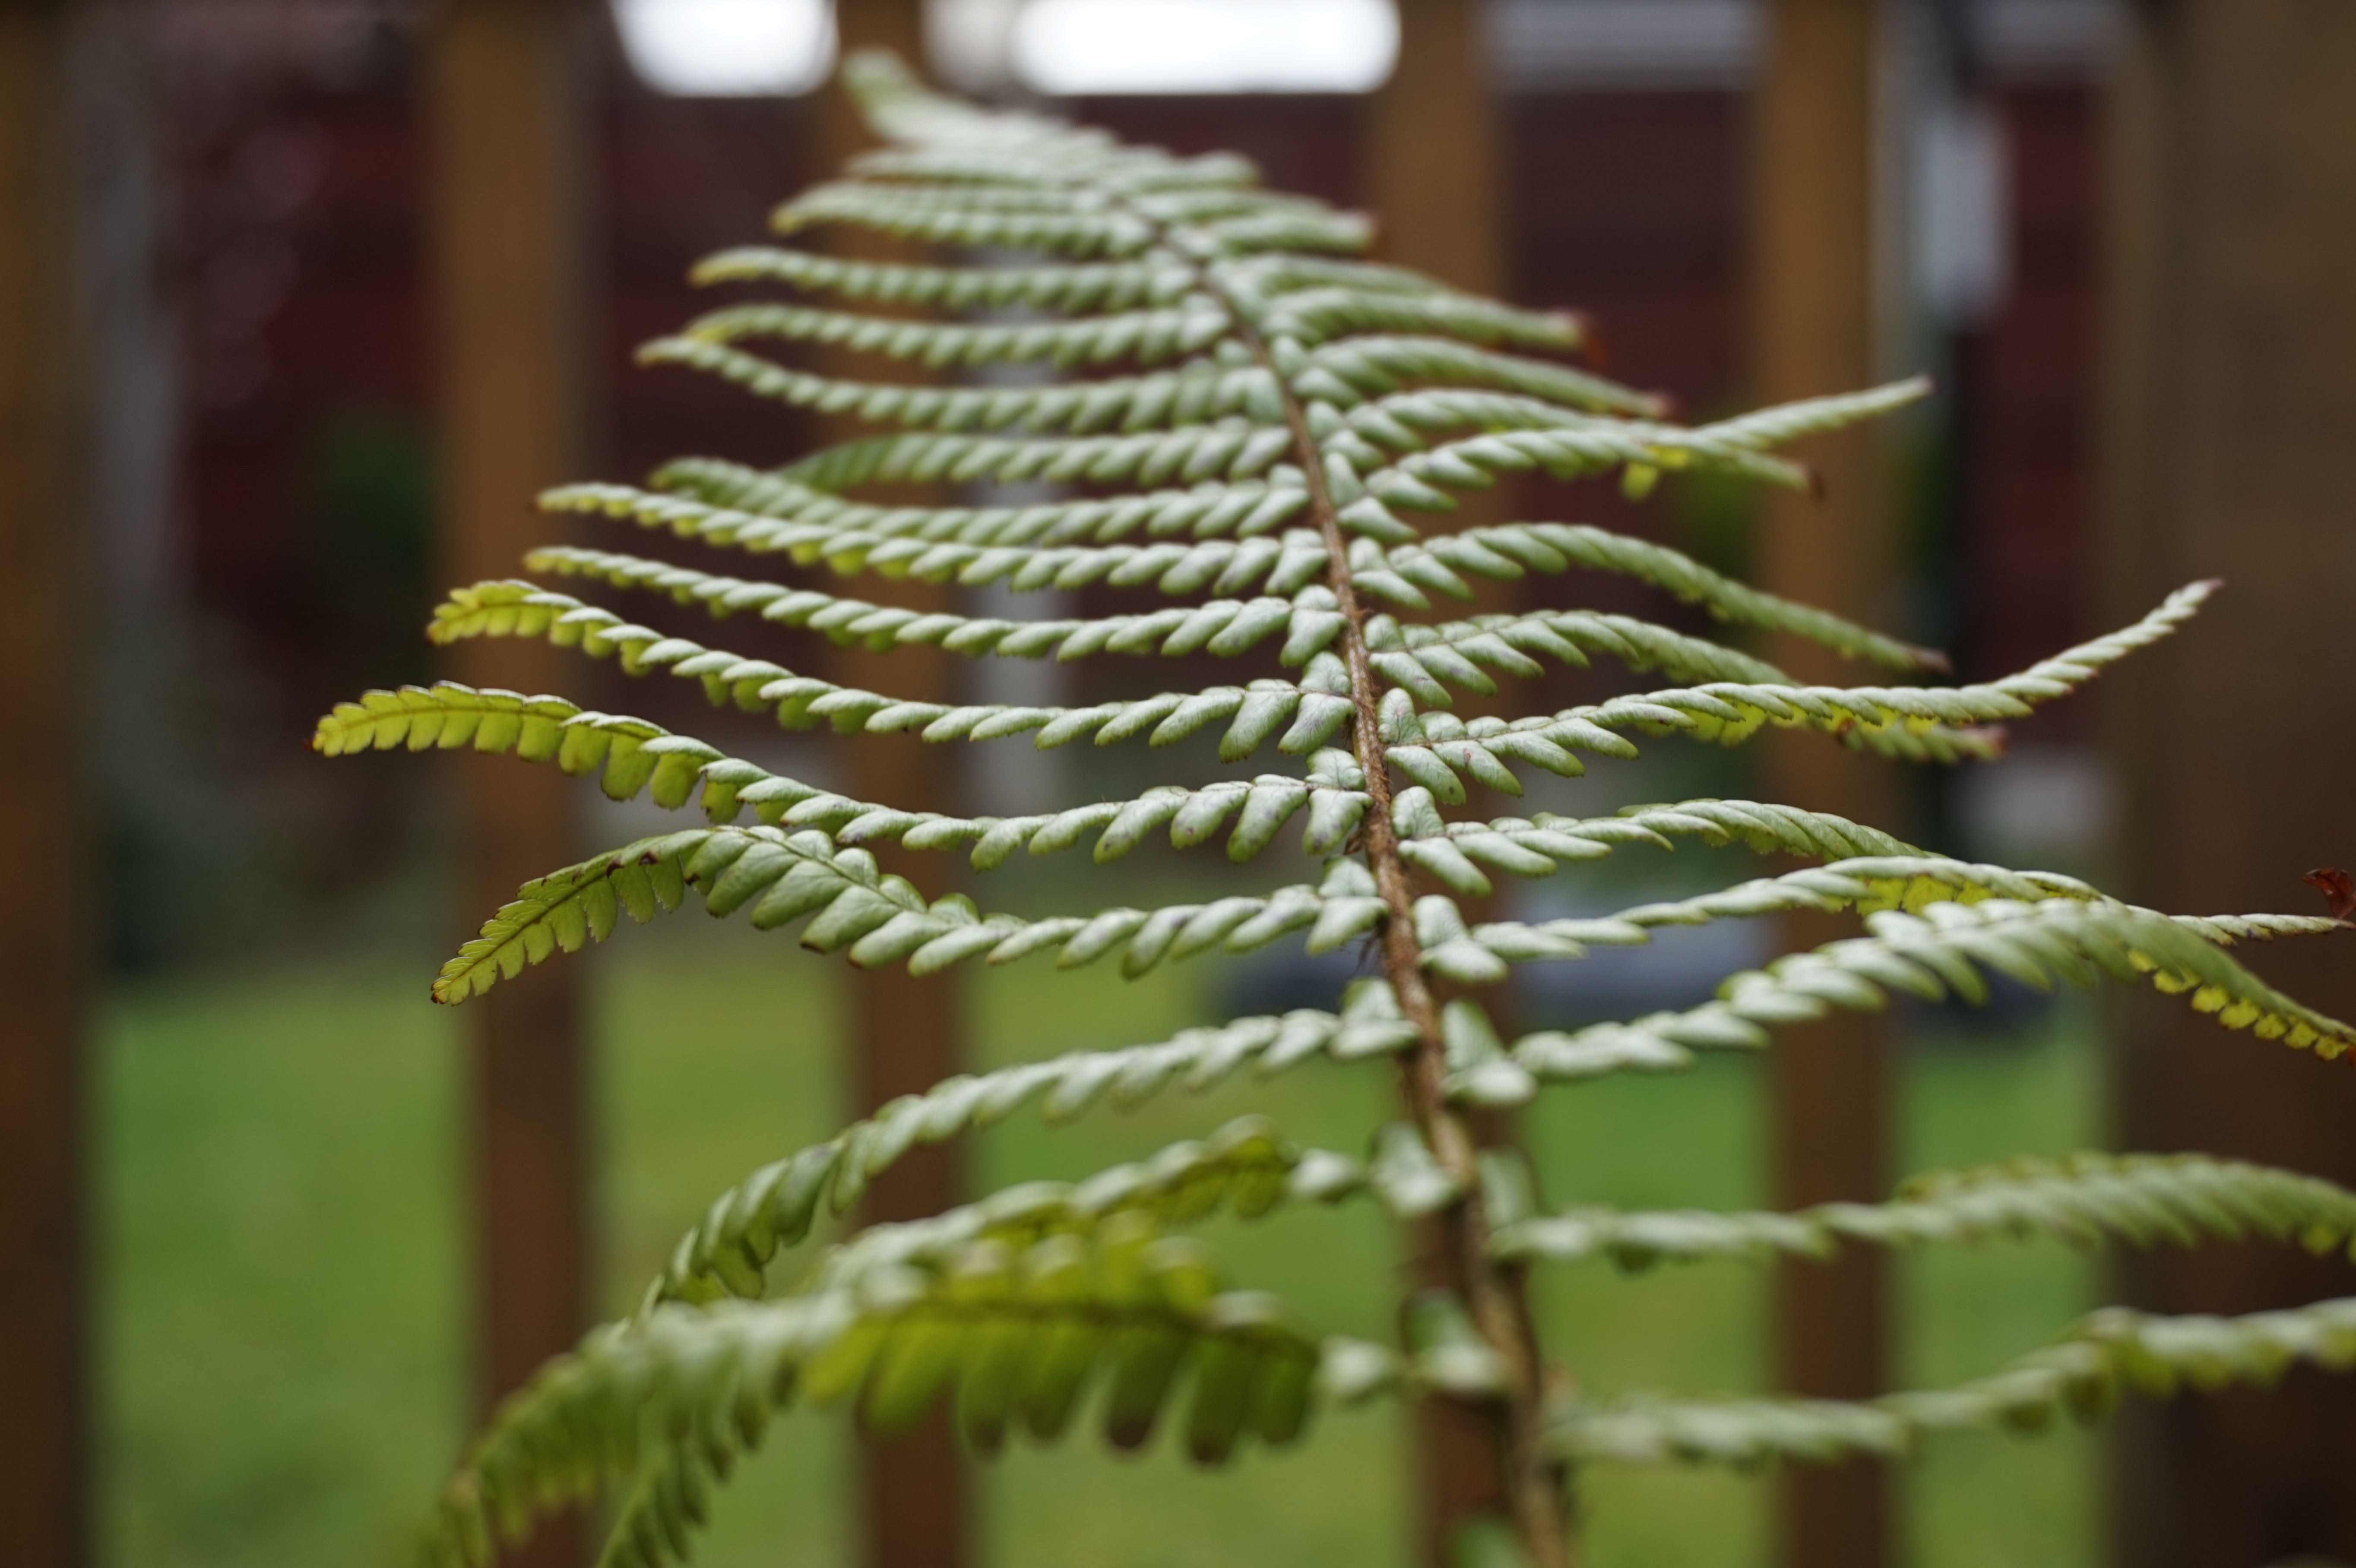
tree, branch, plant, leaf, flower, green, botany, fir, flora, fern, twig, close up, spruce, macro photography, grass family, plant stem, woody plant, land plant, ferns and horsetails, arecales, vascular plant